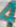
Number: 4